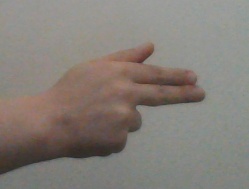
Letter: ghain